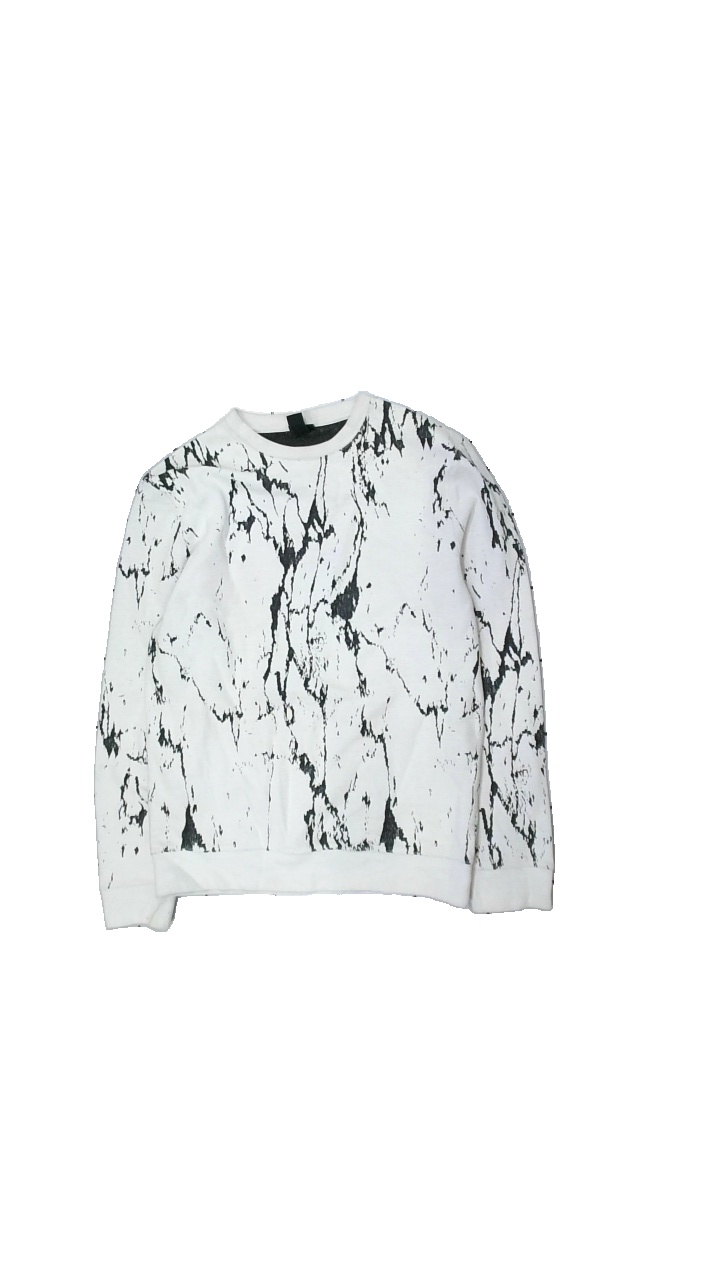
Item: Sweater (Ladies)
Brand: H&m
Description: sweater med mönster
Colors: White, Black
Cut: C-collar
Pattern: Other
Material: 100% bomull
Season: All
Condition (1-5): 3
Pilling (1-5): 4
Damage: gul runt krage
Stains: Major
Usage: Export
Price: <50